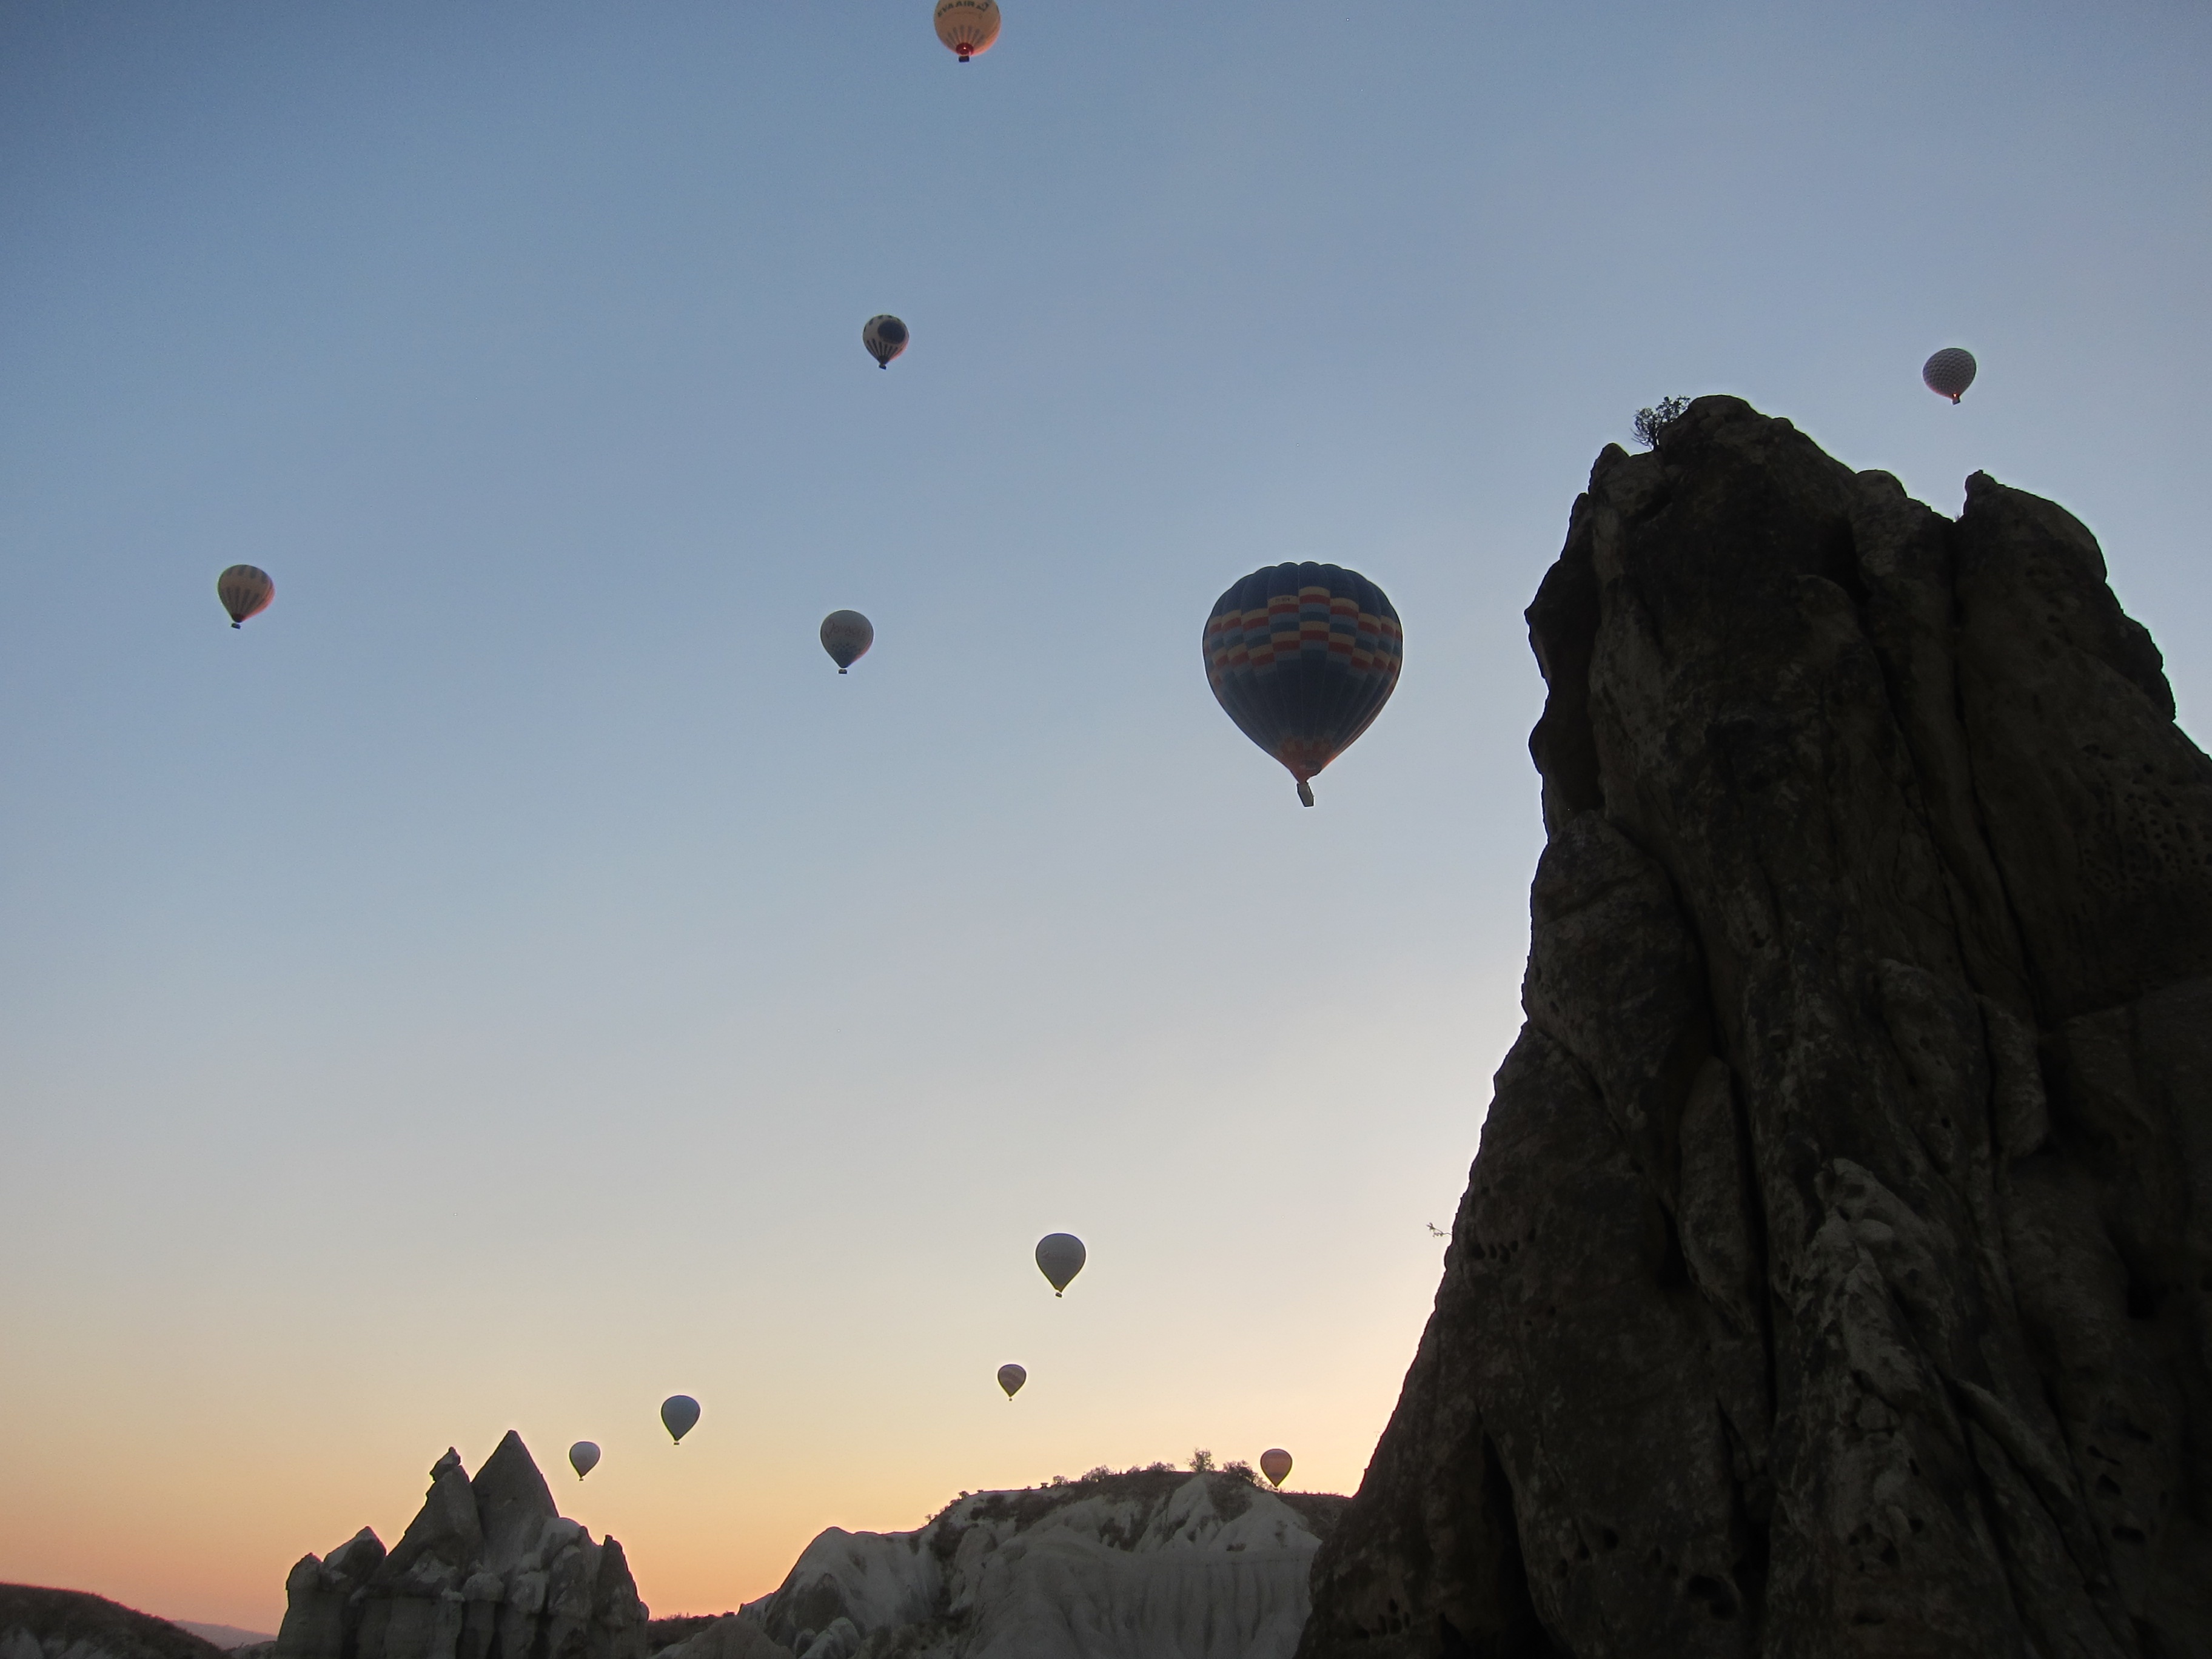
sky, hot air balloon, aircraft, vehicle, extreme sport, toy, hot air ballooning, atmosphere of earth